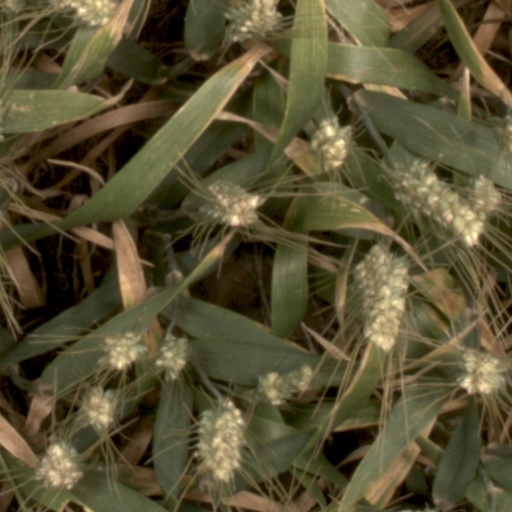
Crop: wheat